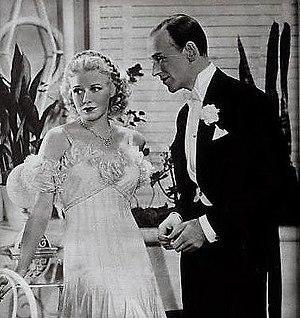
La Joyeuse Divorcée est un film musical américain de Mark Sandrich, sorti en 1934.